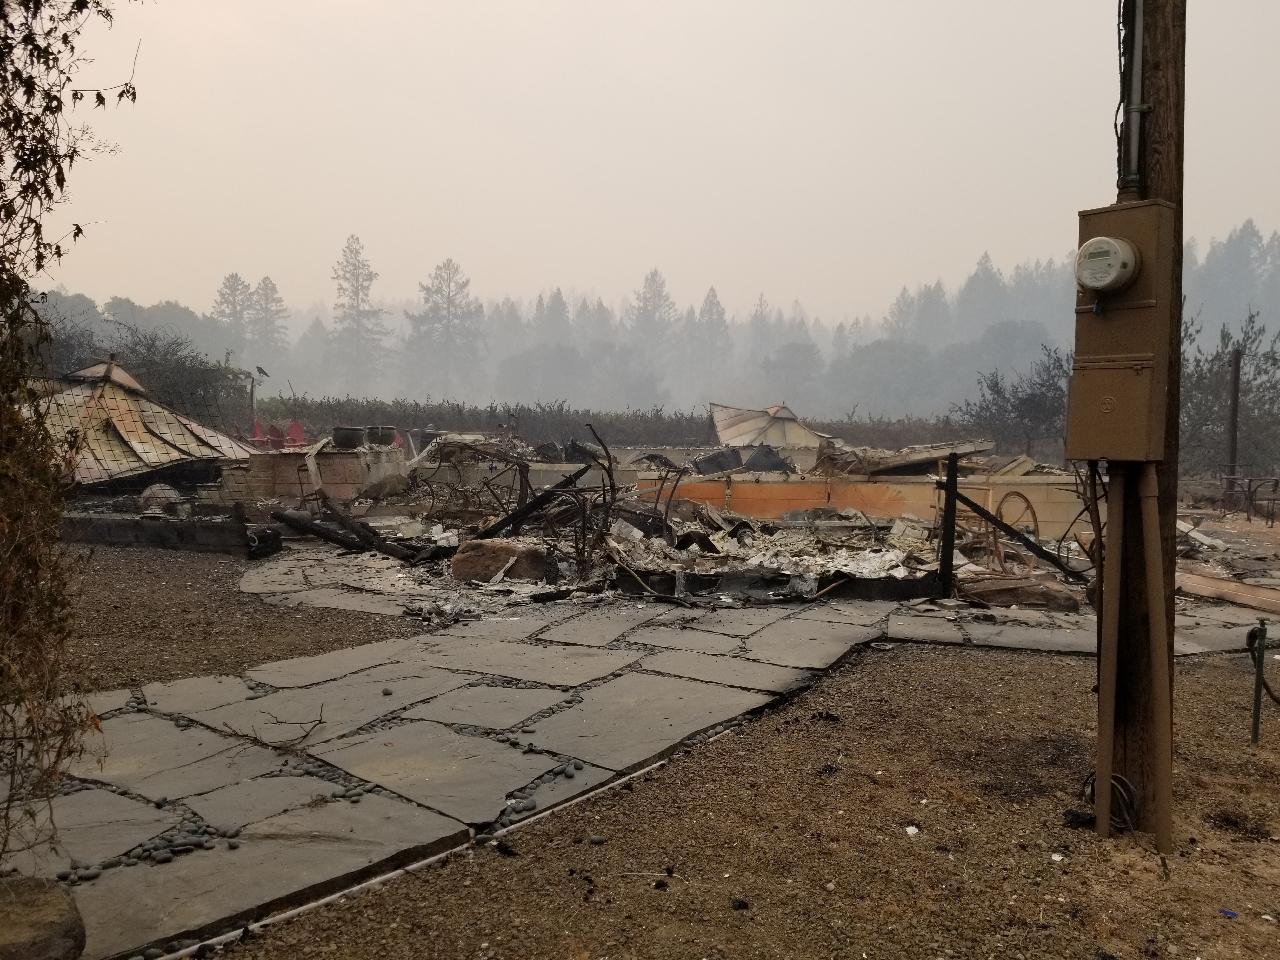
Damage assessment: destroyed